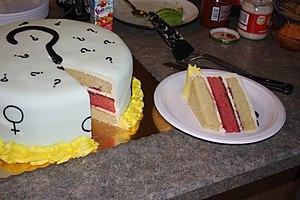
Une fête de la révélation est une fête organisée par les parents d'un enfant à naître au cours de laquelle le sexe de ce dernier est révélé à certains des participants. La découpe d'un gâteau dont l'intérieur est rendu bleu ou rose par des colorants est une méthode souvent employée mais il existe des dispositifs plus spectaculaires pouvant comprendre l'usage d'explosifs colorés. Ces fêtes sont particulièrement populaires aux États-Unis à compter de la fin des années 2000.